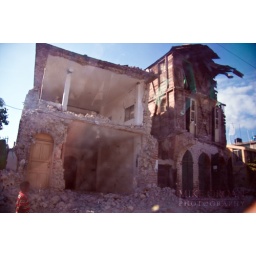
Majority of my shots of the town were in a truck through dirty windows, so not the best pictures